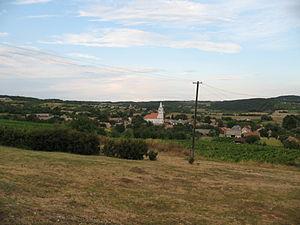
Balatoncsicsó est un village et une commune du comitat de Veszprém en Hongrie.